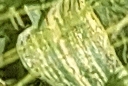
Label: Wheat___Yellow_Rust